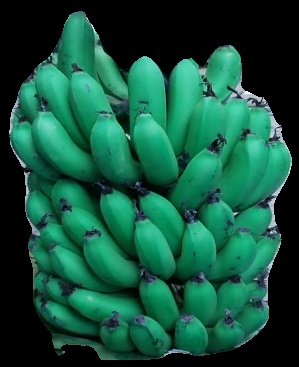
Variety: pachbale
Grade: grade2